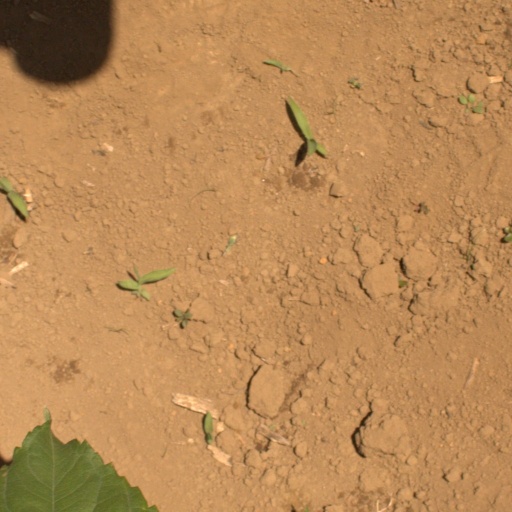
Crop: Jerusalem artichoke